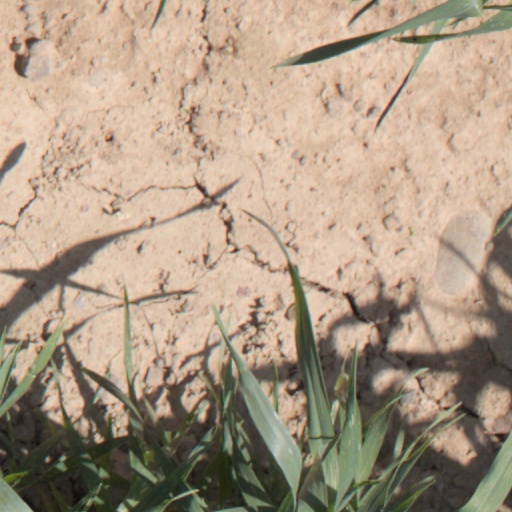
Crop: wheat